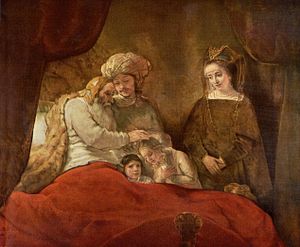
Efraim
Jakob velsigner Efraim og Manasse – Første Mosebog kap. 48